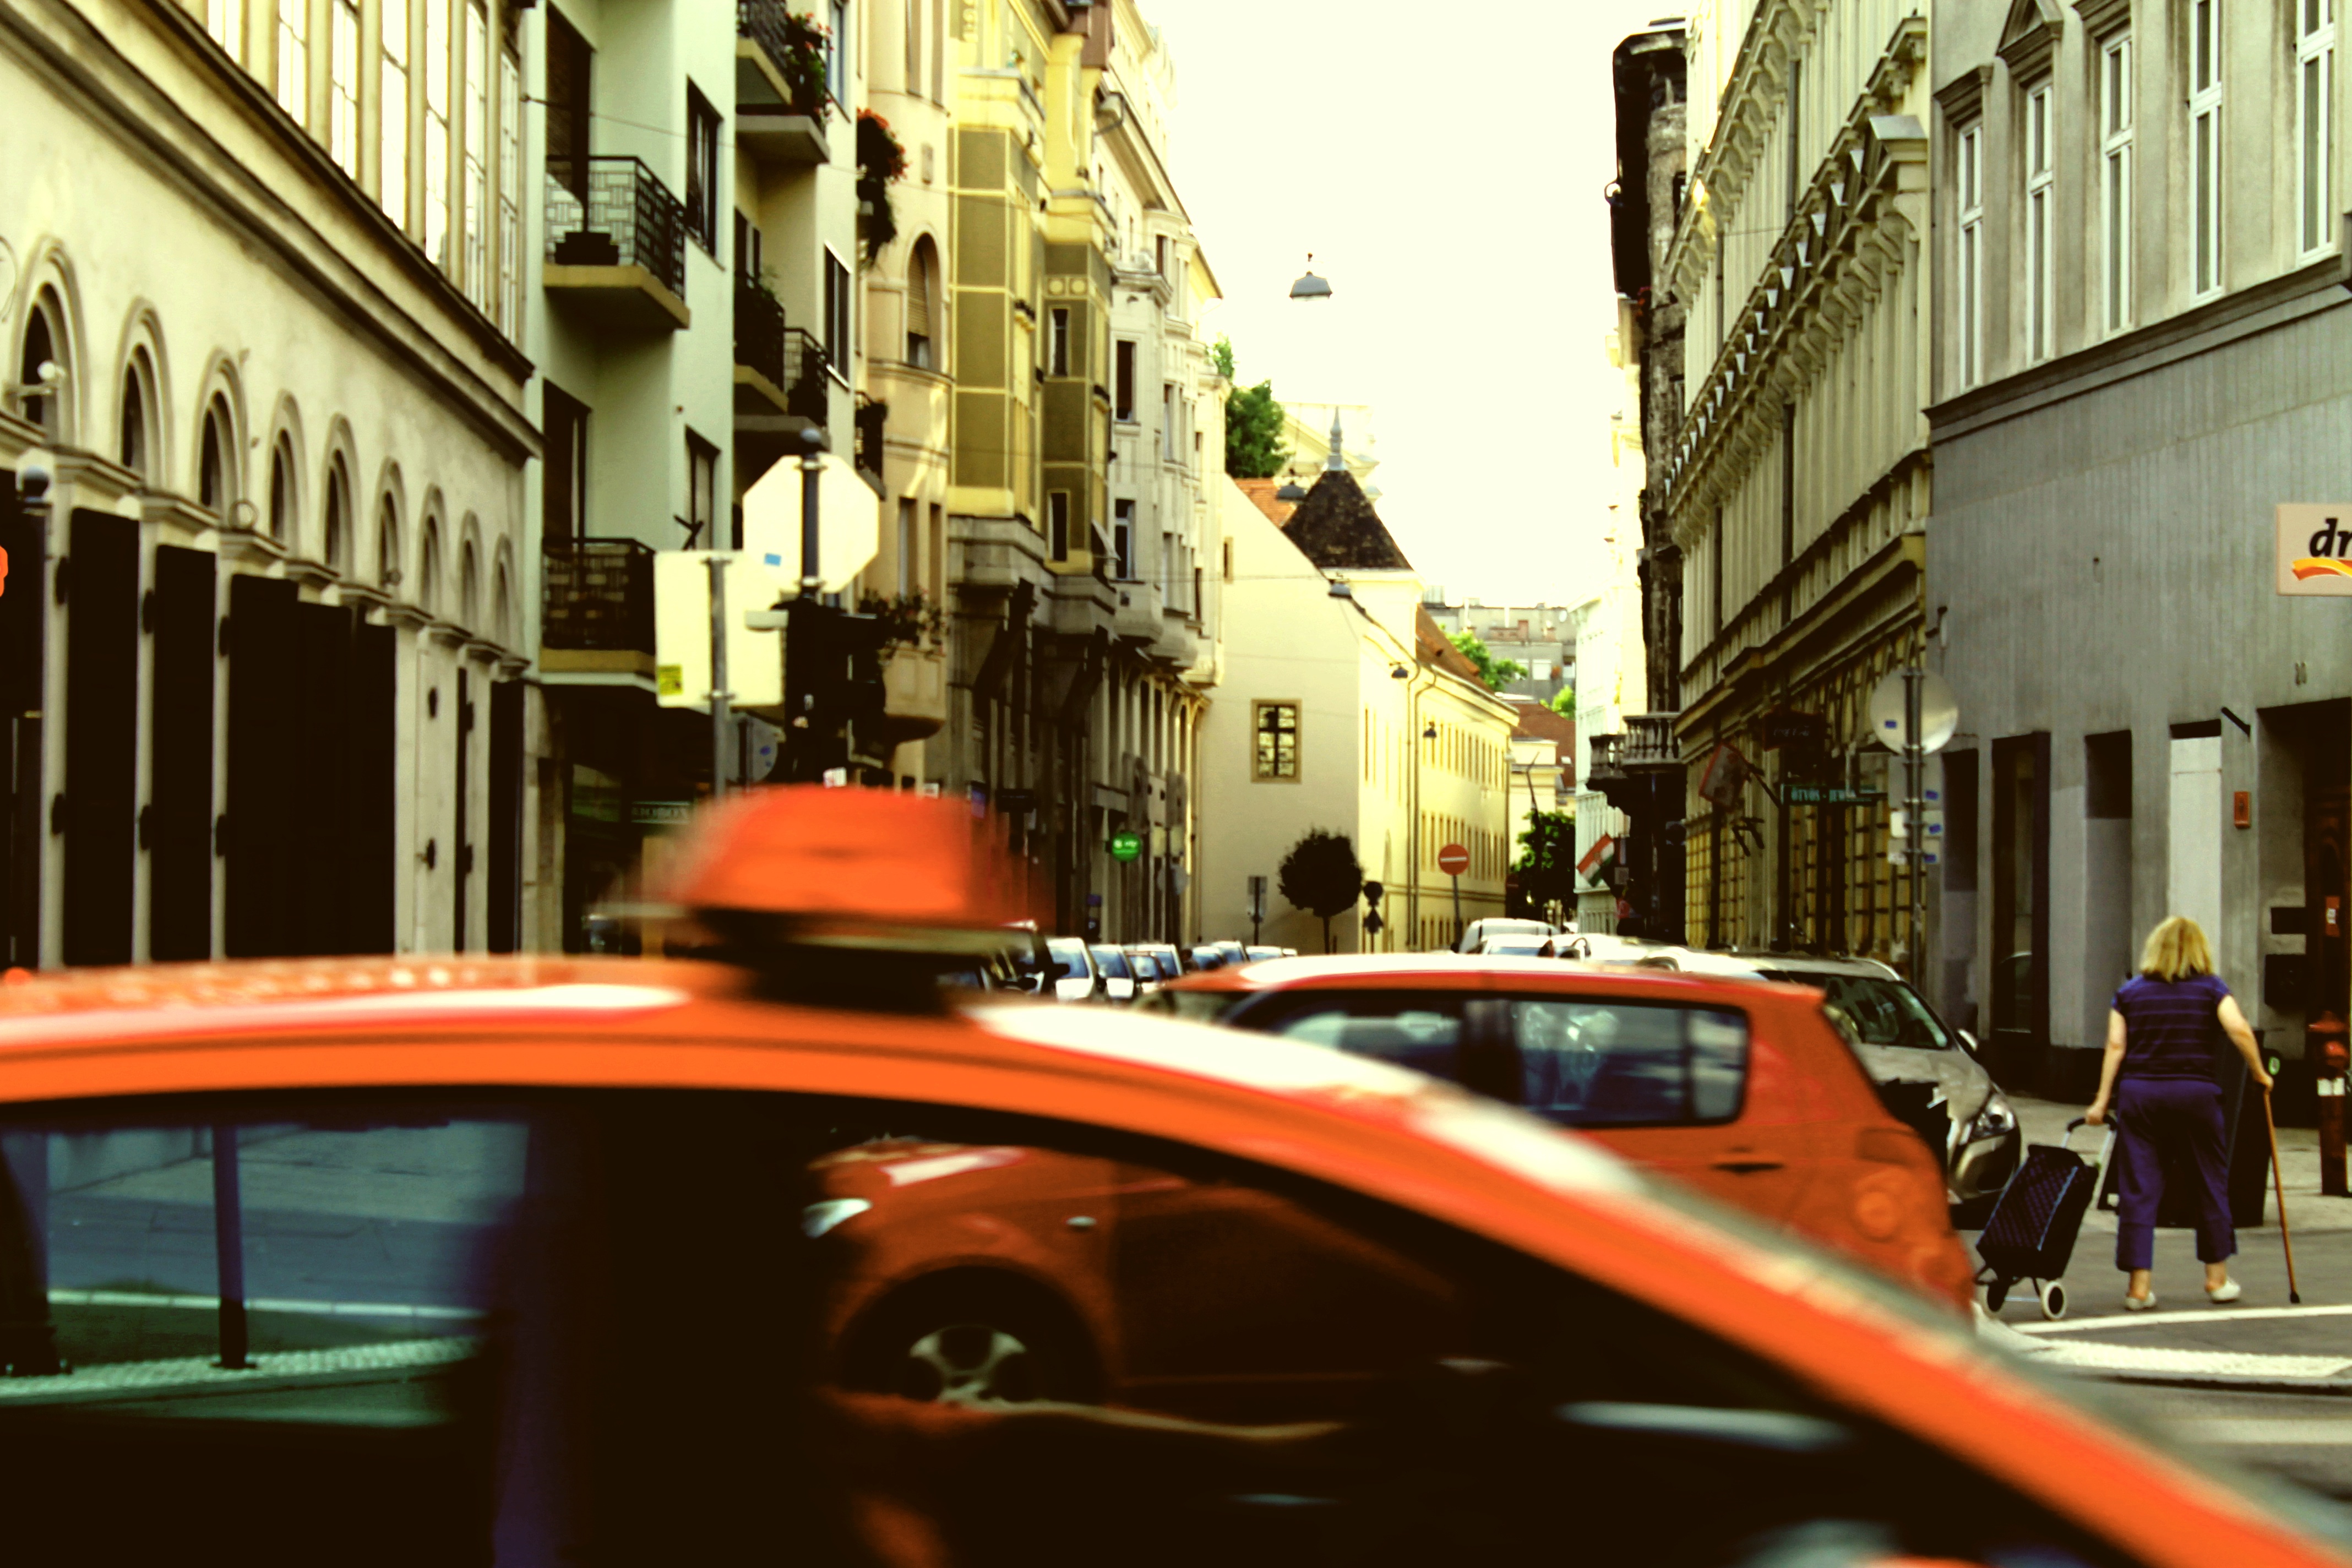
pedestrian, road, traffic, street, vehicle